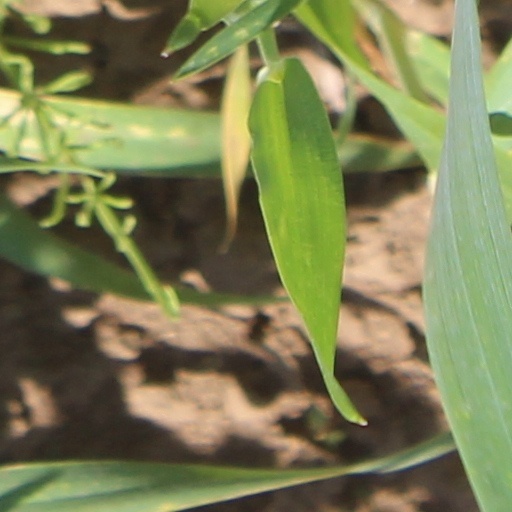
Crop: wheat